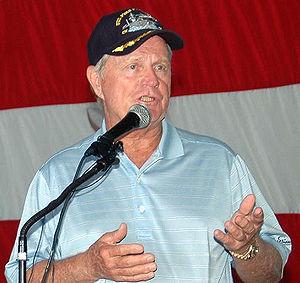
Jack William Nicklaus, aussi connu sous le surnom The Golden Bear, a été une figure majeure du golf professionnel, d'abord sur le circuit PGA depuis les années 1960 jusqu'à la fin des années 1980, puis sur le circuit senior de la fin des années 1980 jusqu'à la fin des années 1990, et est considéré comme l'un des meilleurs golfeurs de tous les temps.
Le golf est un sport de précision se jouant en plein air, qui consiste à envoyer une balle dans un trou à l'aide de clubs. Le but du jeu consiste à effectuer, sur un parcours défini, le moins de coups possible. Précision, endurance, technicité, concentration sont des qualités primordiales pour cette activité.
Le Masters est l'un des quatre tournois annuels qui composent le Grand Chelem dans le golf professionnel masculin mondial. Disputé traditionnellement la seconde semaine d'avril, il est le premier des quatre chelems de l'année. Contrairement aux trois autres majeurs, il se déroule toujours au même endroit : à l'Augusta National Golf Club, golf privé à Augusta en Géorgie. Le tournoi fut créé par Clifford Roberts et Bobby Jones, ce dernier en est d'ailleurs l'architecte avec Alister MacKenzie. Il est inscrit officiellement au calendrier des trois circuits : le PGA Tour, le Tour européen PGA et le Japan Golf Tour. Le nombre de participants est plus restreint que lors des autres tournois du Grand Chelem car ceux-ci doivent être invités par l'Augusta National Golf Club.